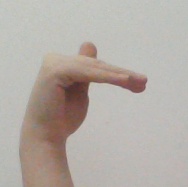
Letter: khaa